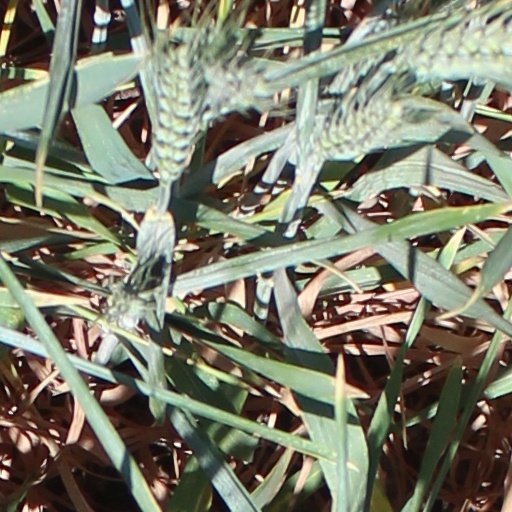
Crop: wheat